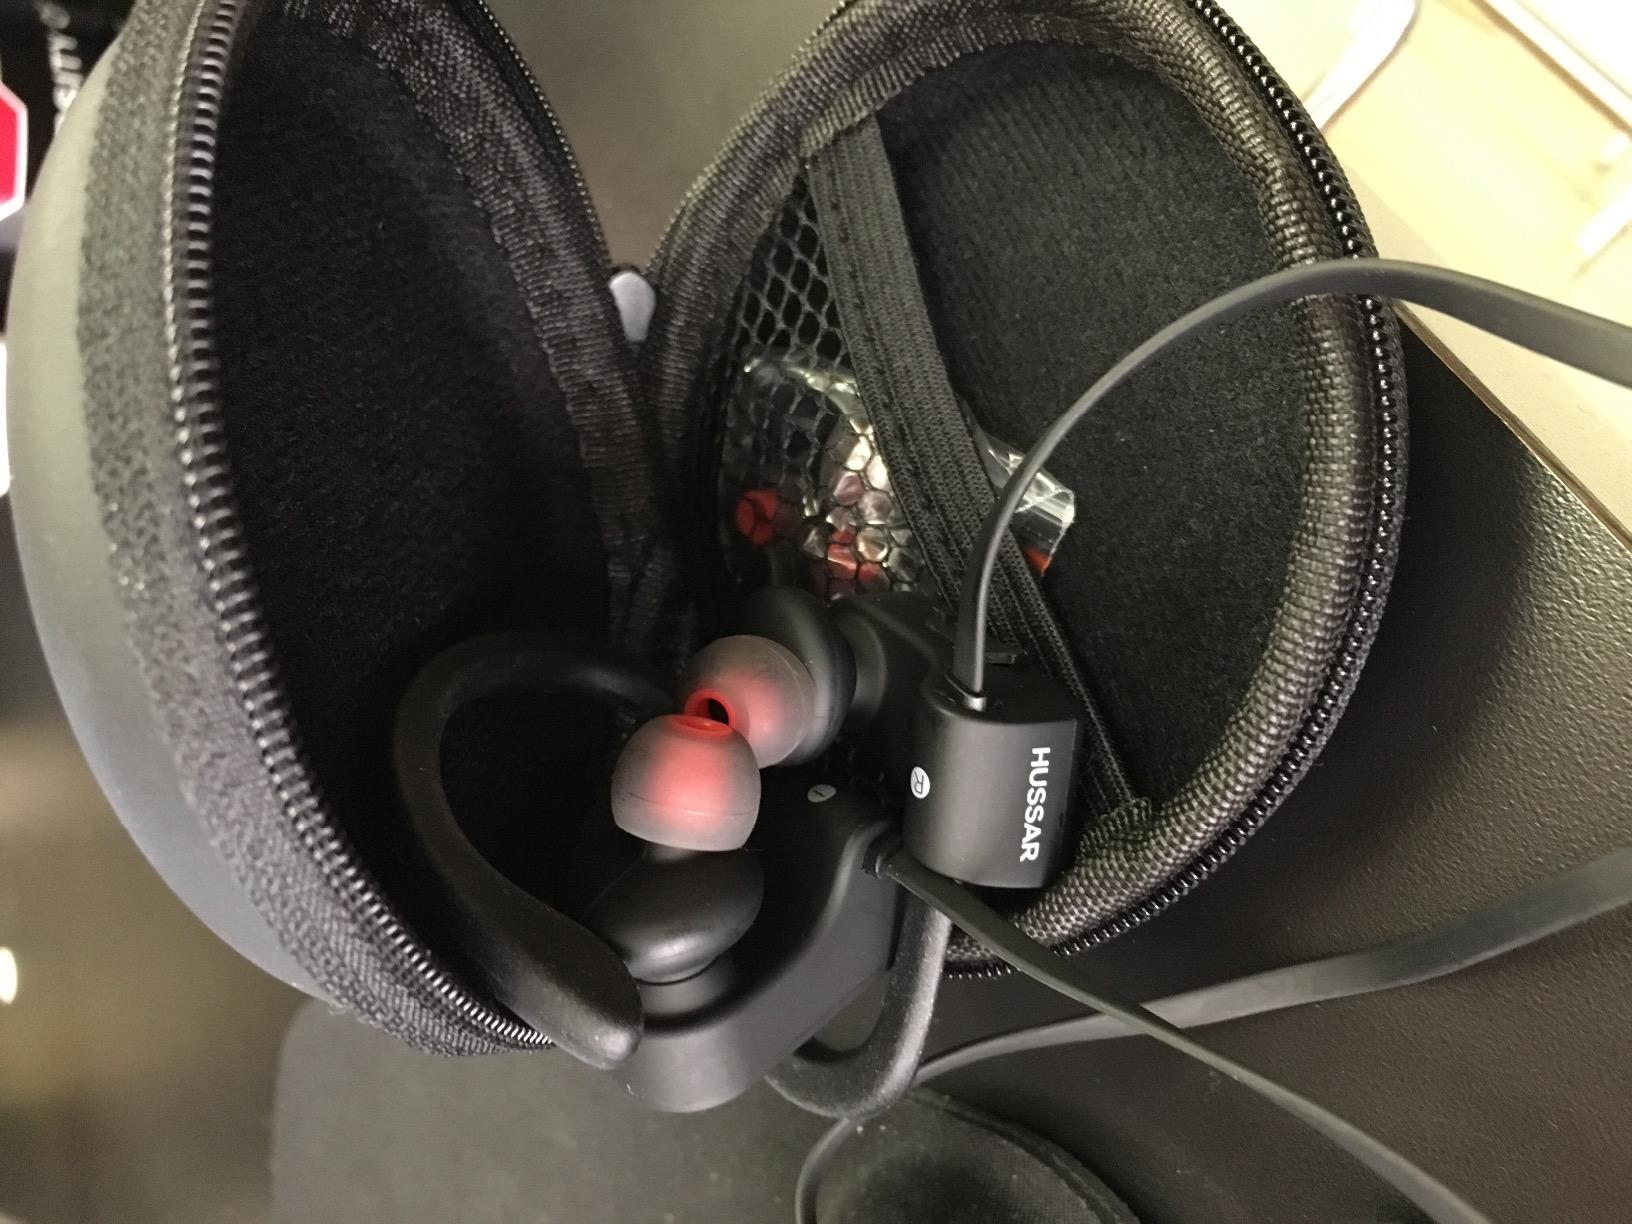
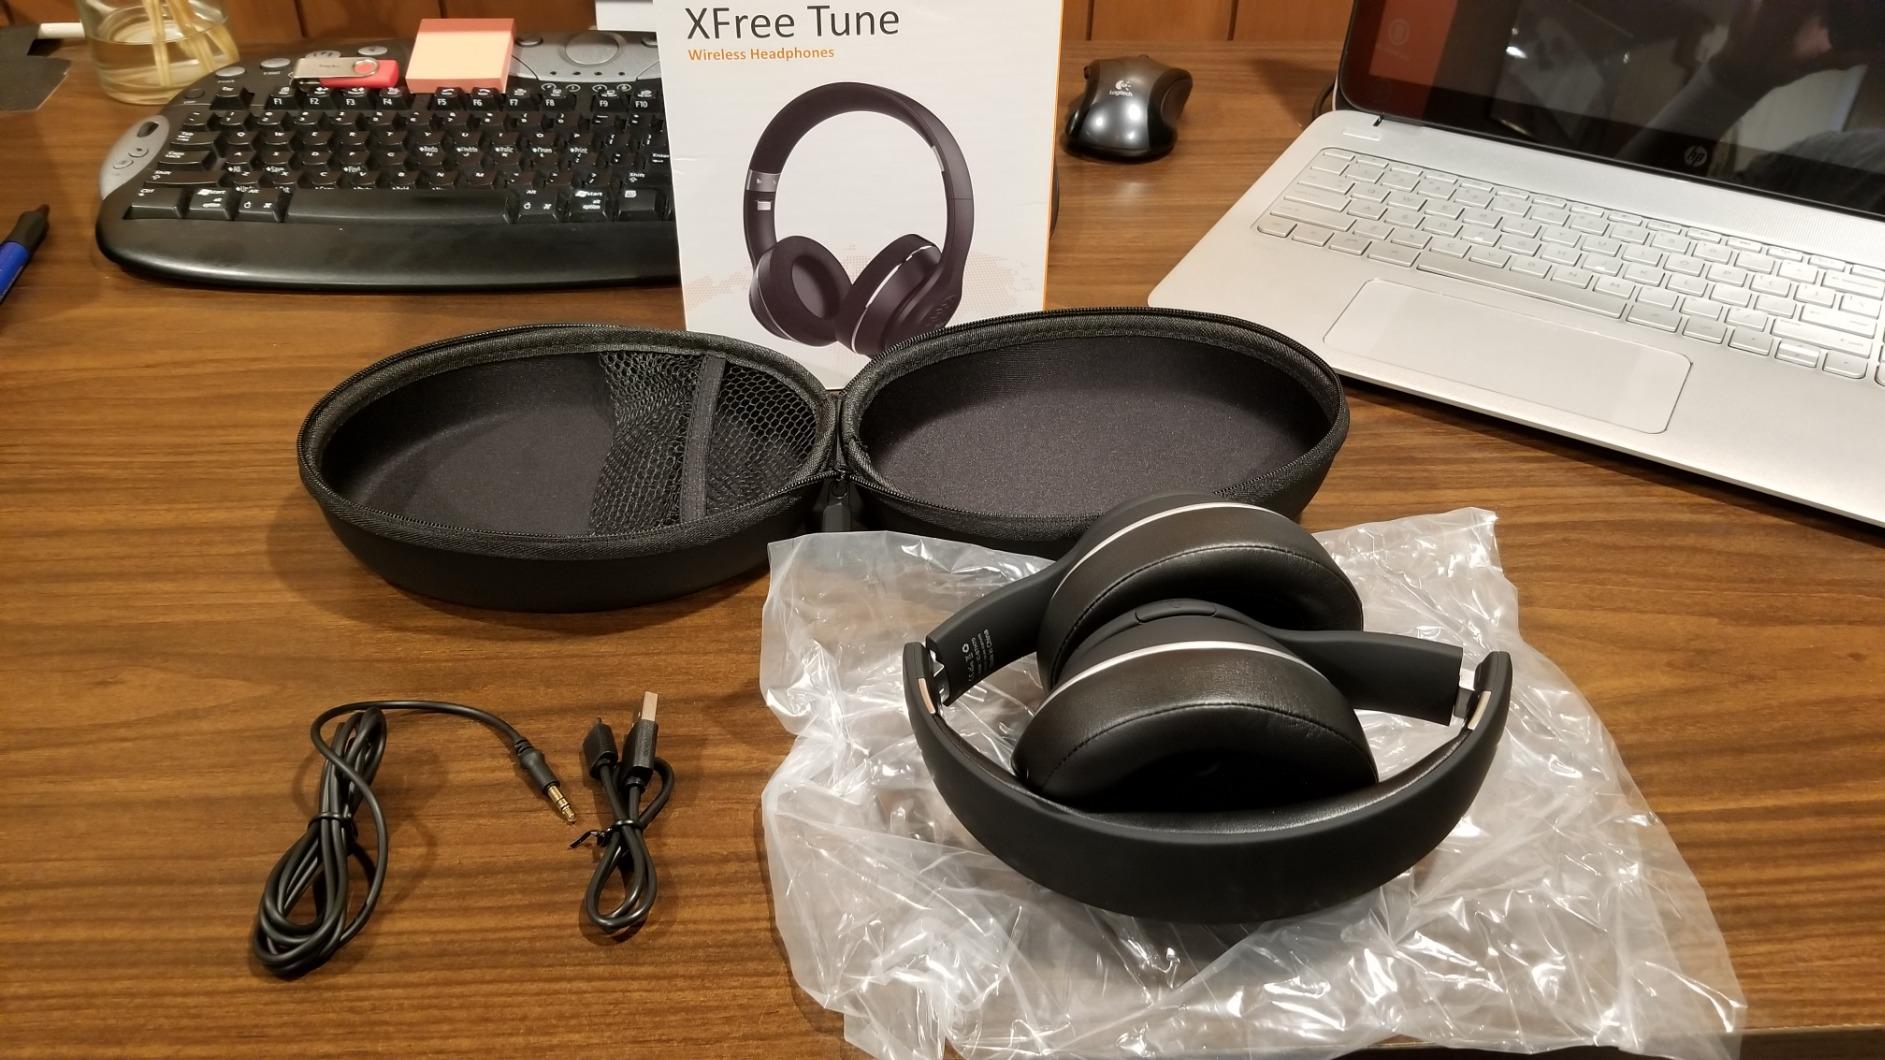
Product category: headphones
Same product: no